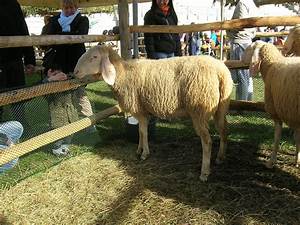
Label: pecora